Mataram kingdom

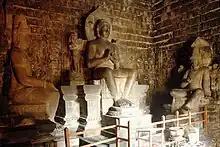
The statue of Dhyani Buddha Vairocana, Avalokitesvara, and Vajrapani inside the Mendut temple

In 767, Tonkin coast was hit by Java (Daba) and Kunlun raids, around modern day Hanoi the capital of Tonkin (Annam). Around Son-tay they were vanquished at the hands of Chang Po-i the governor, after the 'K'un-lun po' and Java (Shepo) assaulted Tongking in 767.